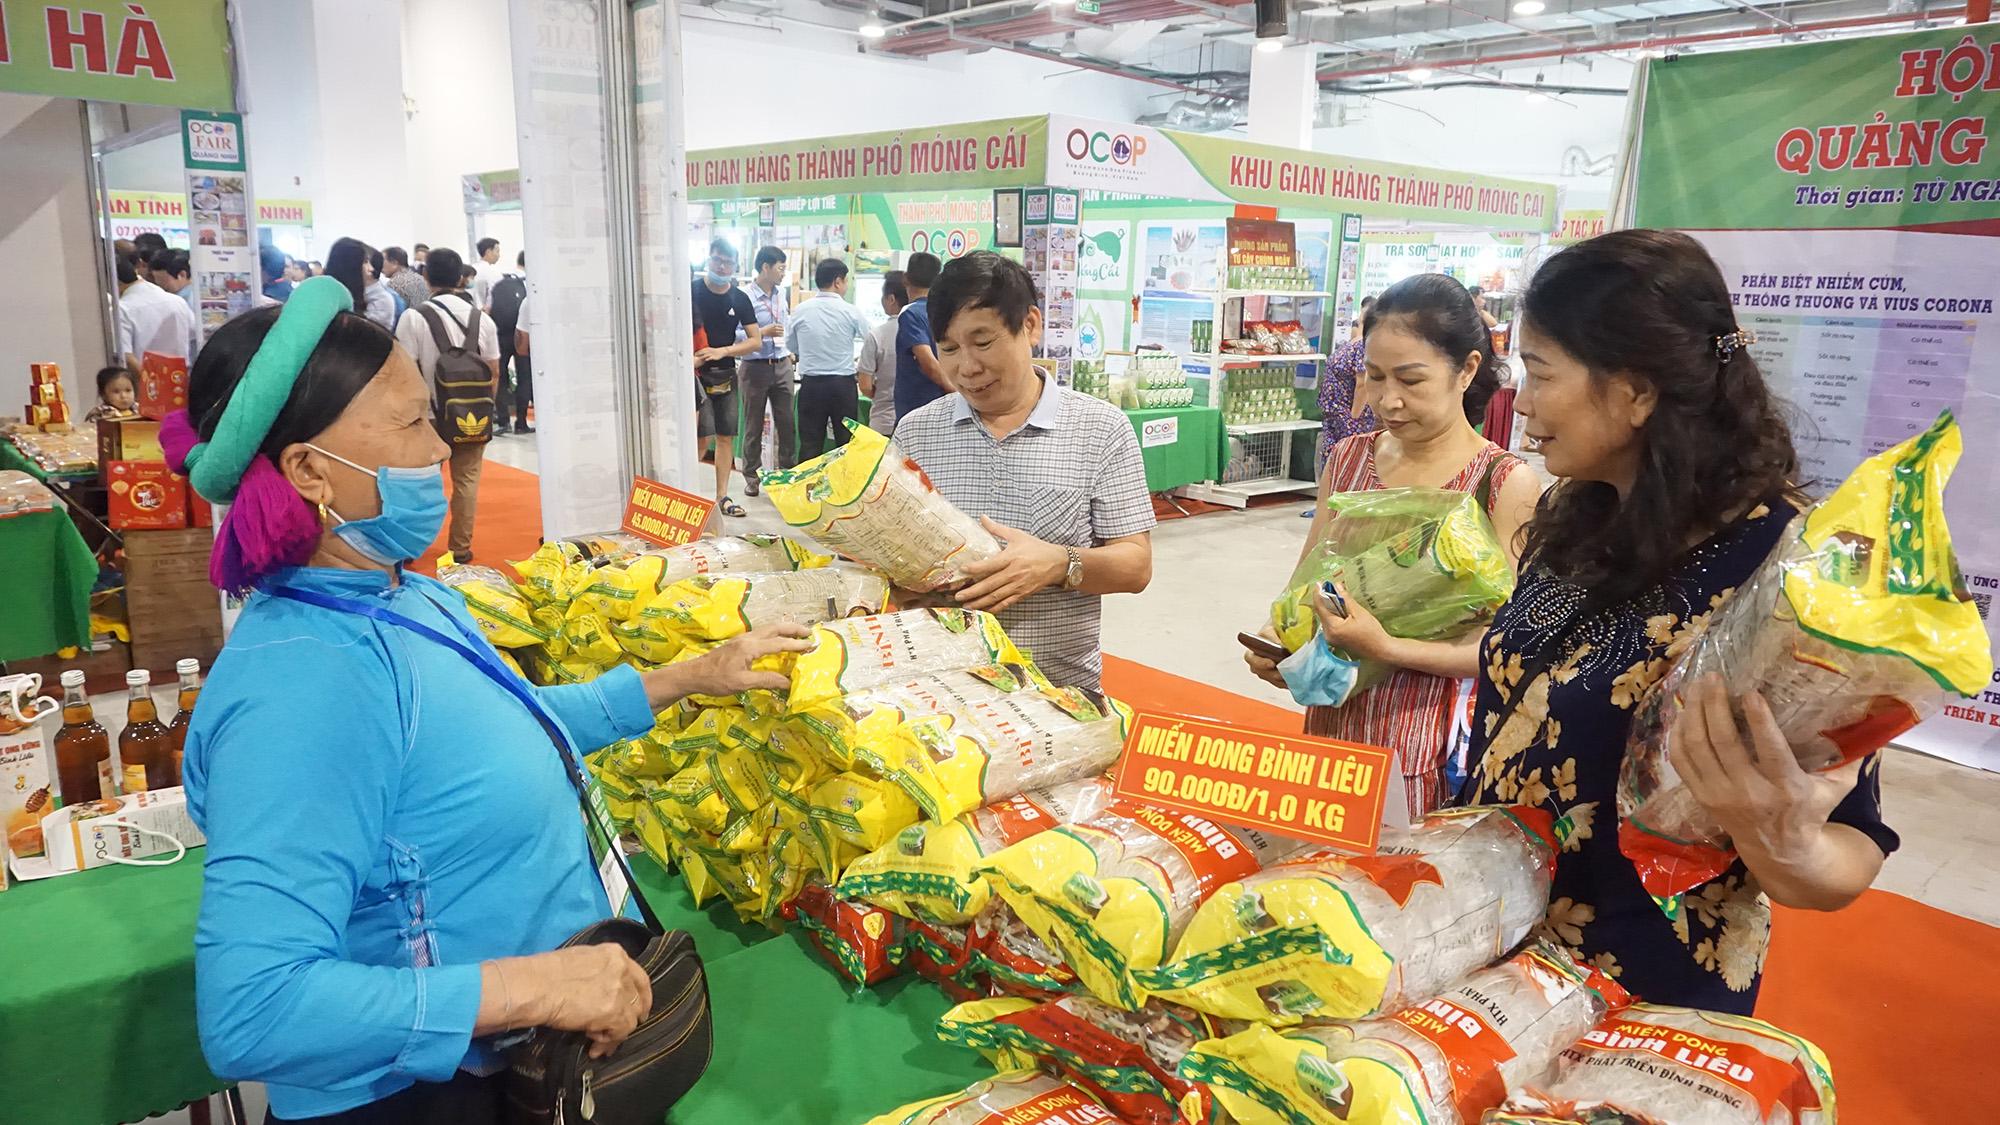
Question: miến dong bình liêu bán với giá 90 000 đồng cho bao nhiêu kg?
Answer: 1 kg